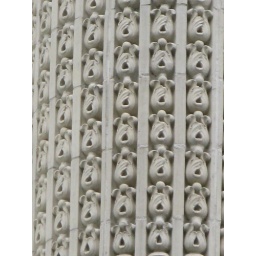
Detailing on a column of an old building being restored in downtown Vancouver